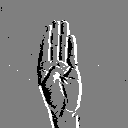
ASL letter: b